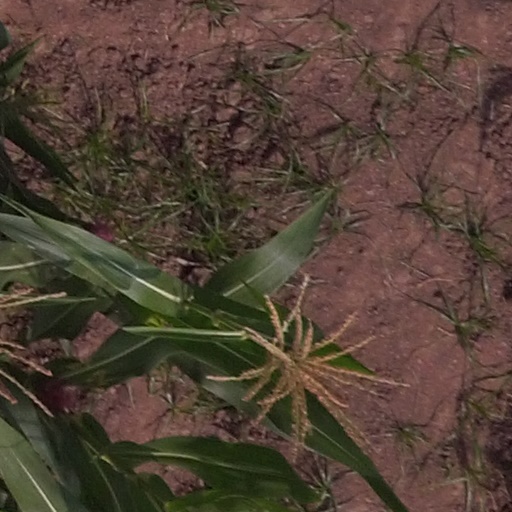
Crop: maize; corn